Help Is on the Way

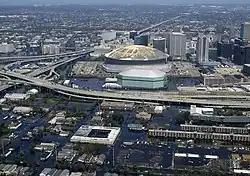
An aerial view of a heavily flooded city district

The accompanying music video was directed by Alan Ferguson and filmed in New Orleans. It follows a family as they're forced to move into their house's attic, and eventually their rooftop to escape the increasing floodwater levels caused by Hurricane Katrina. The video follows the song's lyric thread, while real footage of Hurricane Katrina and the survivors are shown throughout. It ends with a message encouraging donations, and a link to the band's activism website.